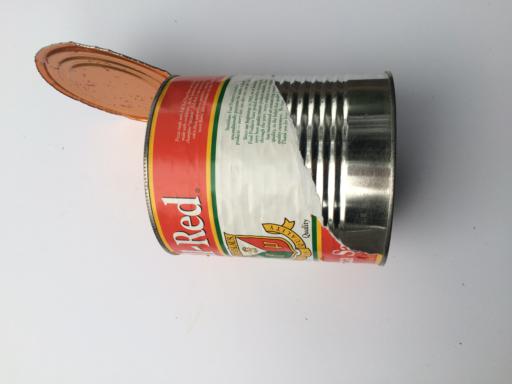
Label: cans